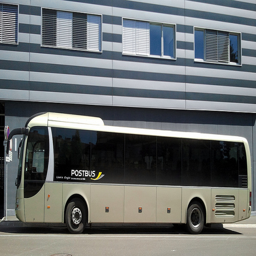
A charter bus parked next to a building.
A picture of a long travel bus at a rest stop.
a tansit bus on a city stret near a building
A modern commuter bus parked at the side of the road
a white post bus is parked outside of a building at a bus stop